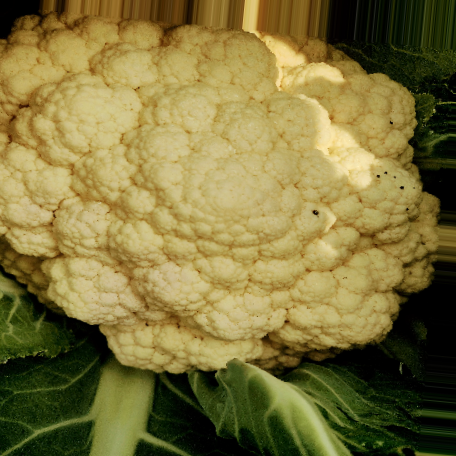
Label: Disease Free